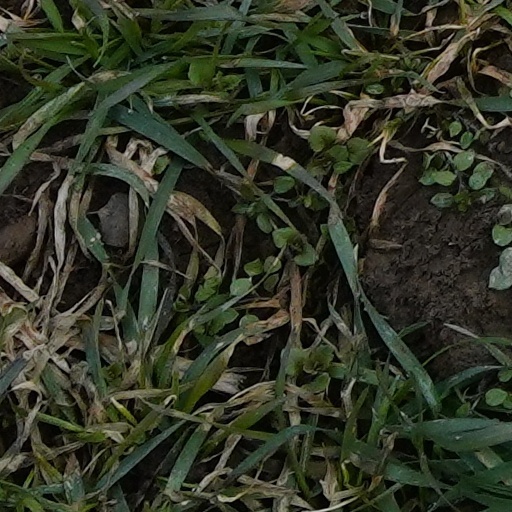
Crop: wheat